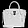
Label: Bag